My Beloved Sister

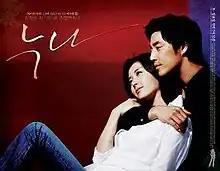
Promotional poster

My Beloved Sister is a 2006 South Korean television series starring Song Yoon-ah and Kim Sung-soo. It aired on MBC from August 12, 2006 to February 18, 2007 on Saturdays and Sundays at 19:55 for 55 episodes.